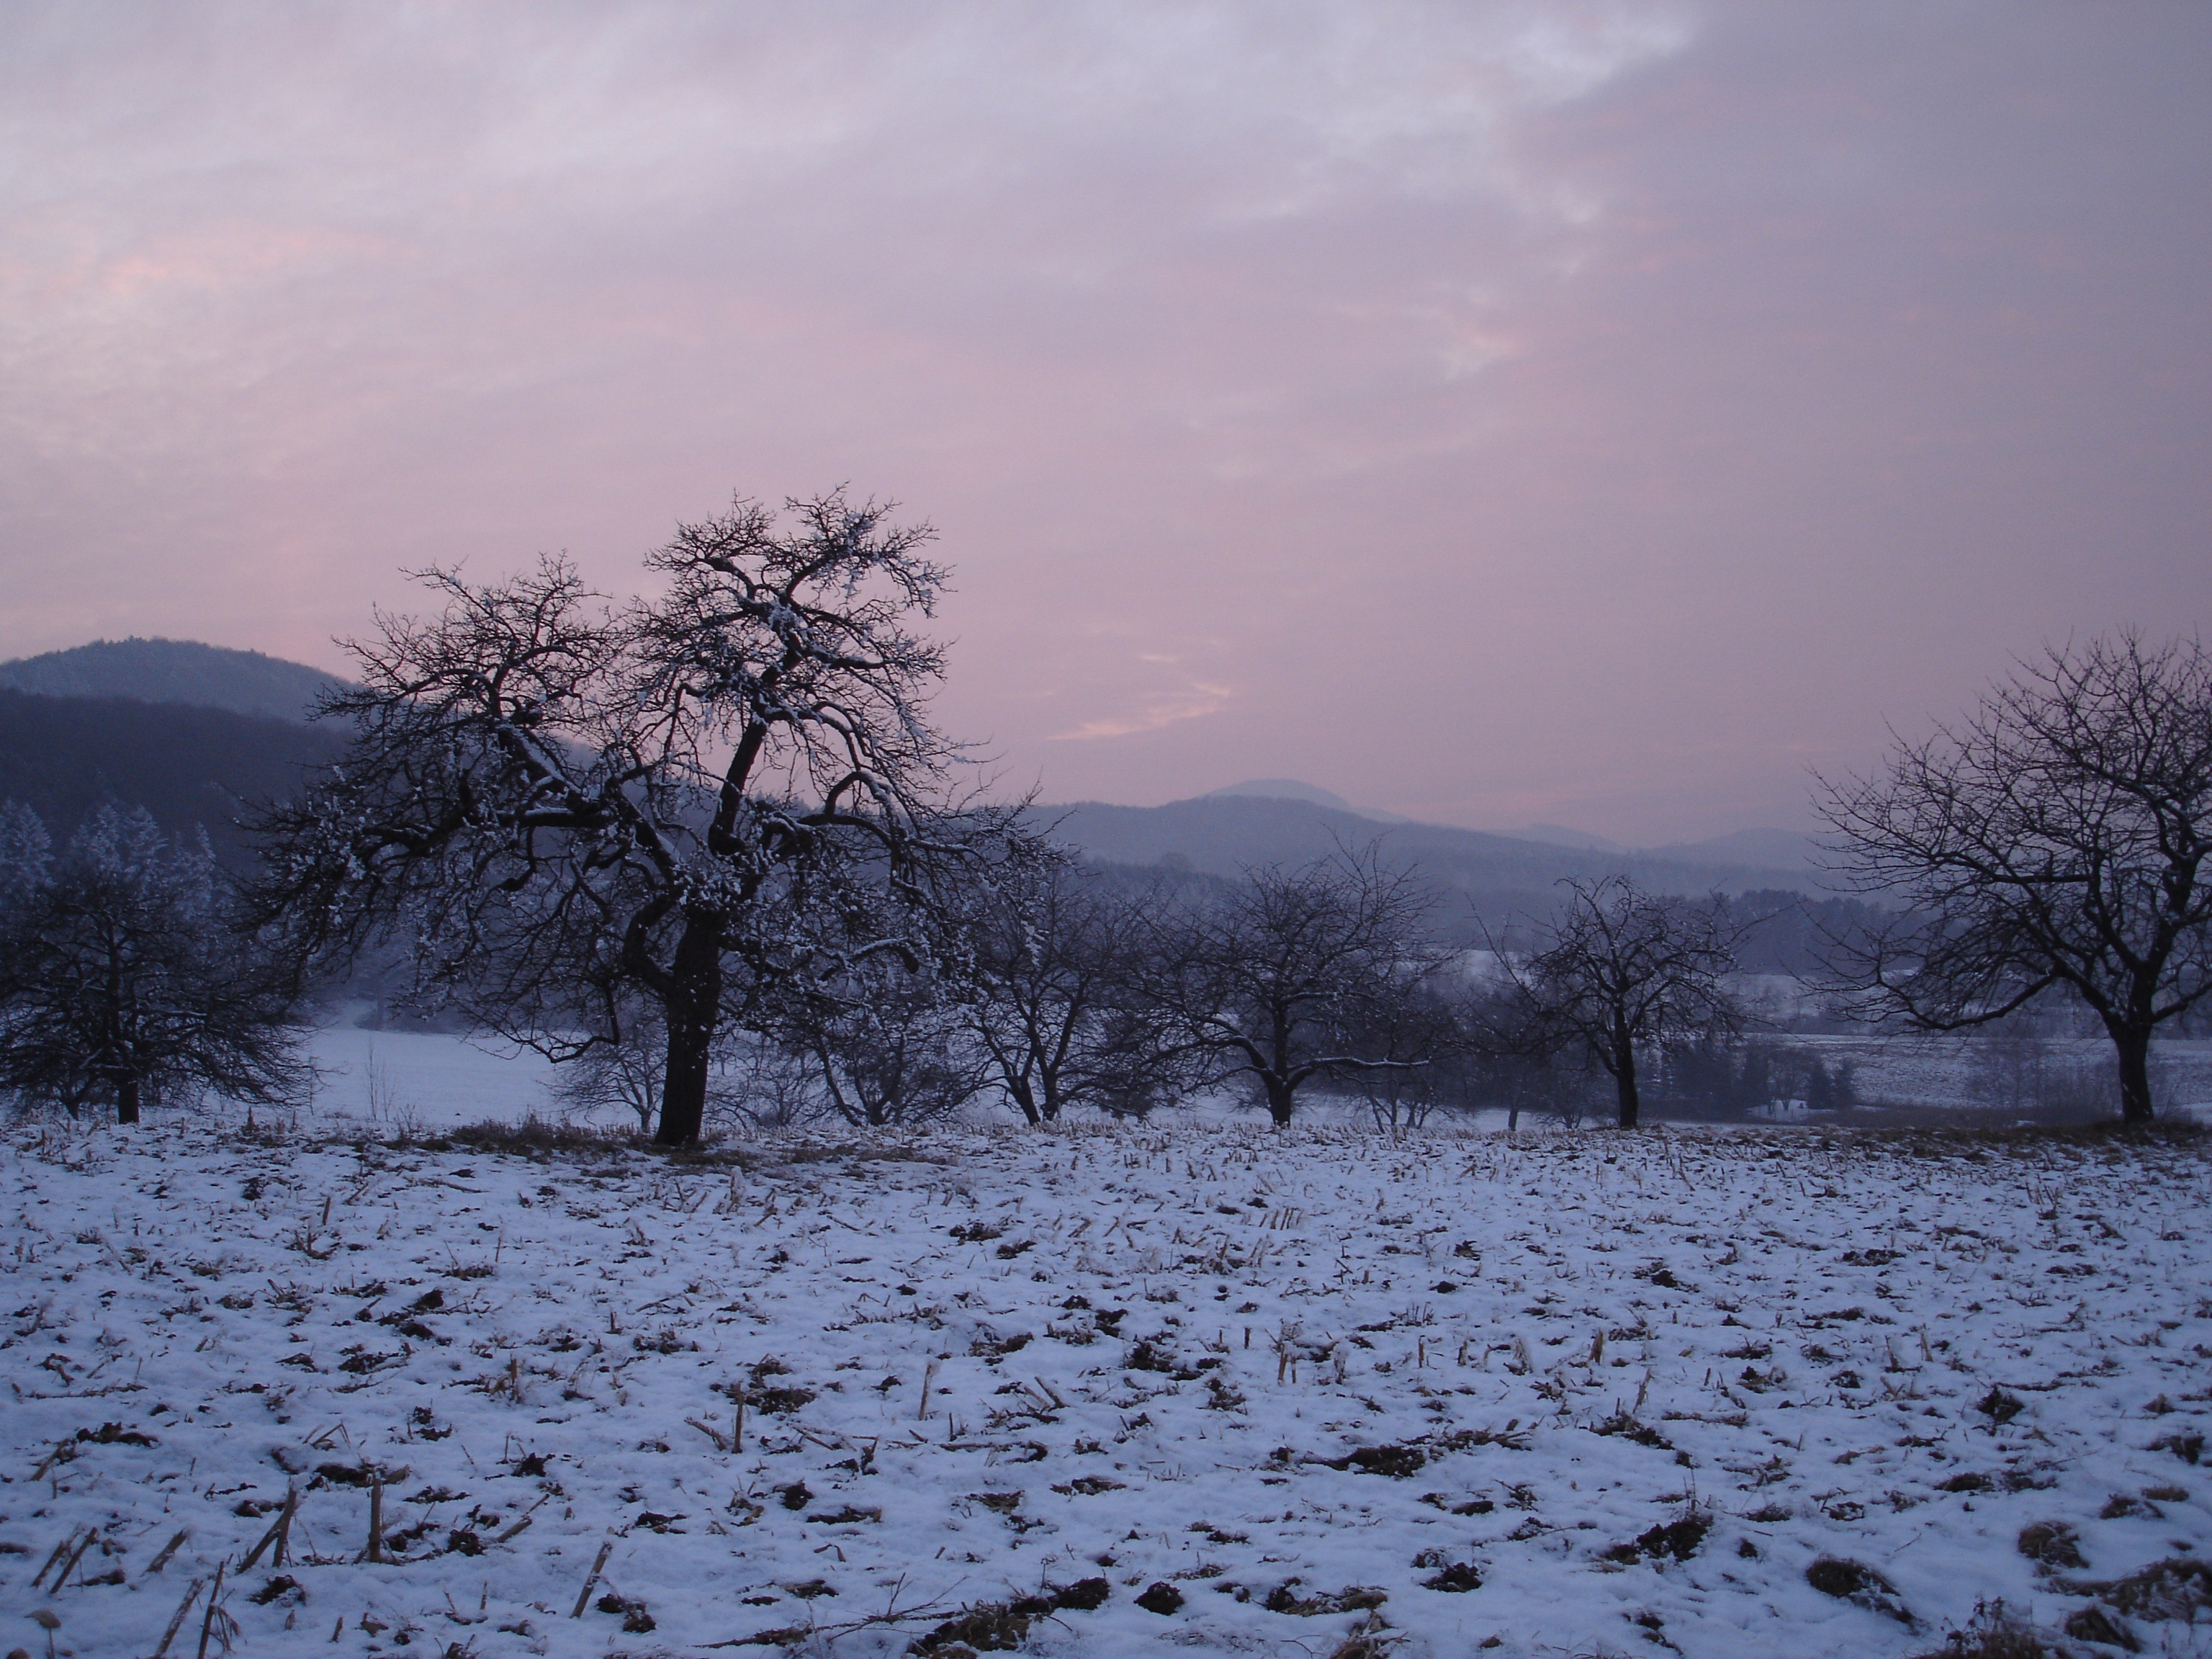
landscape, tree, forest, branch, mountain, snow, cold, winter, light, sunset, meadow, sunlight, morning, frost, dawn, dusk, evening, red, weather, romantic, frozen, season, trees, iced, violet, wintry, hoarfrost, freezing, atmospheric phenomenon, woody plant, sundgau